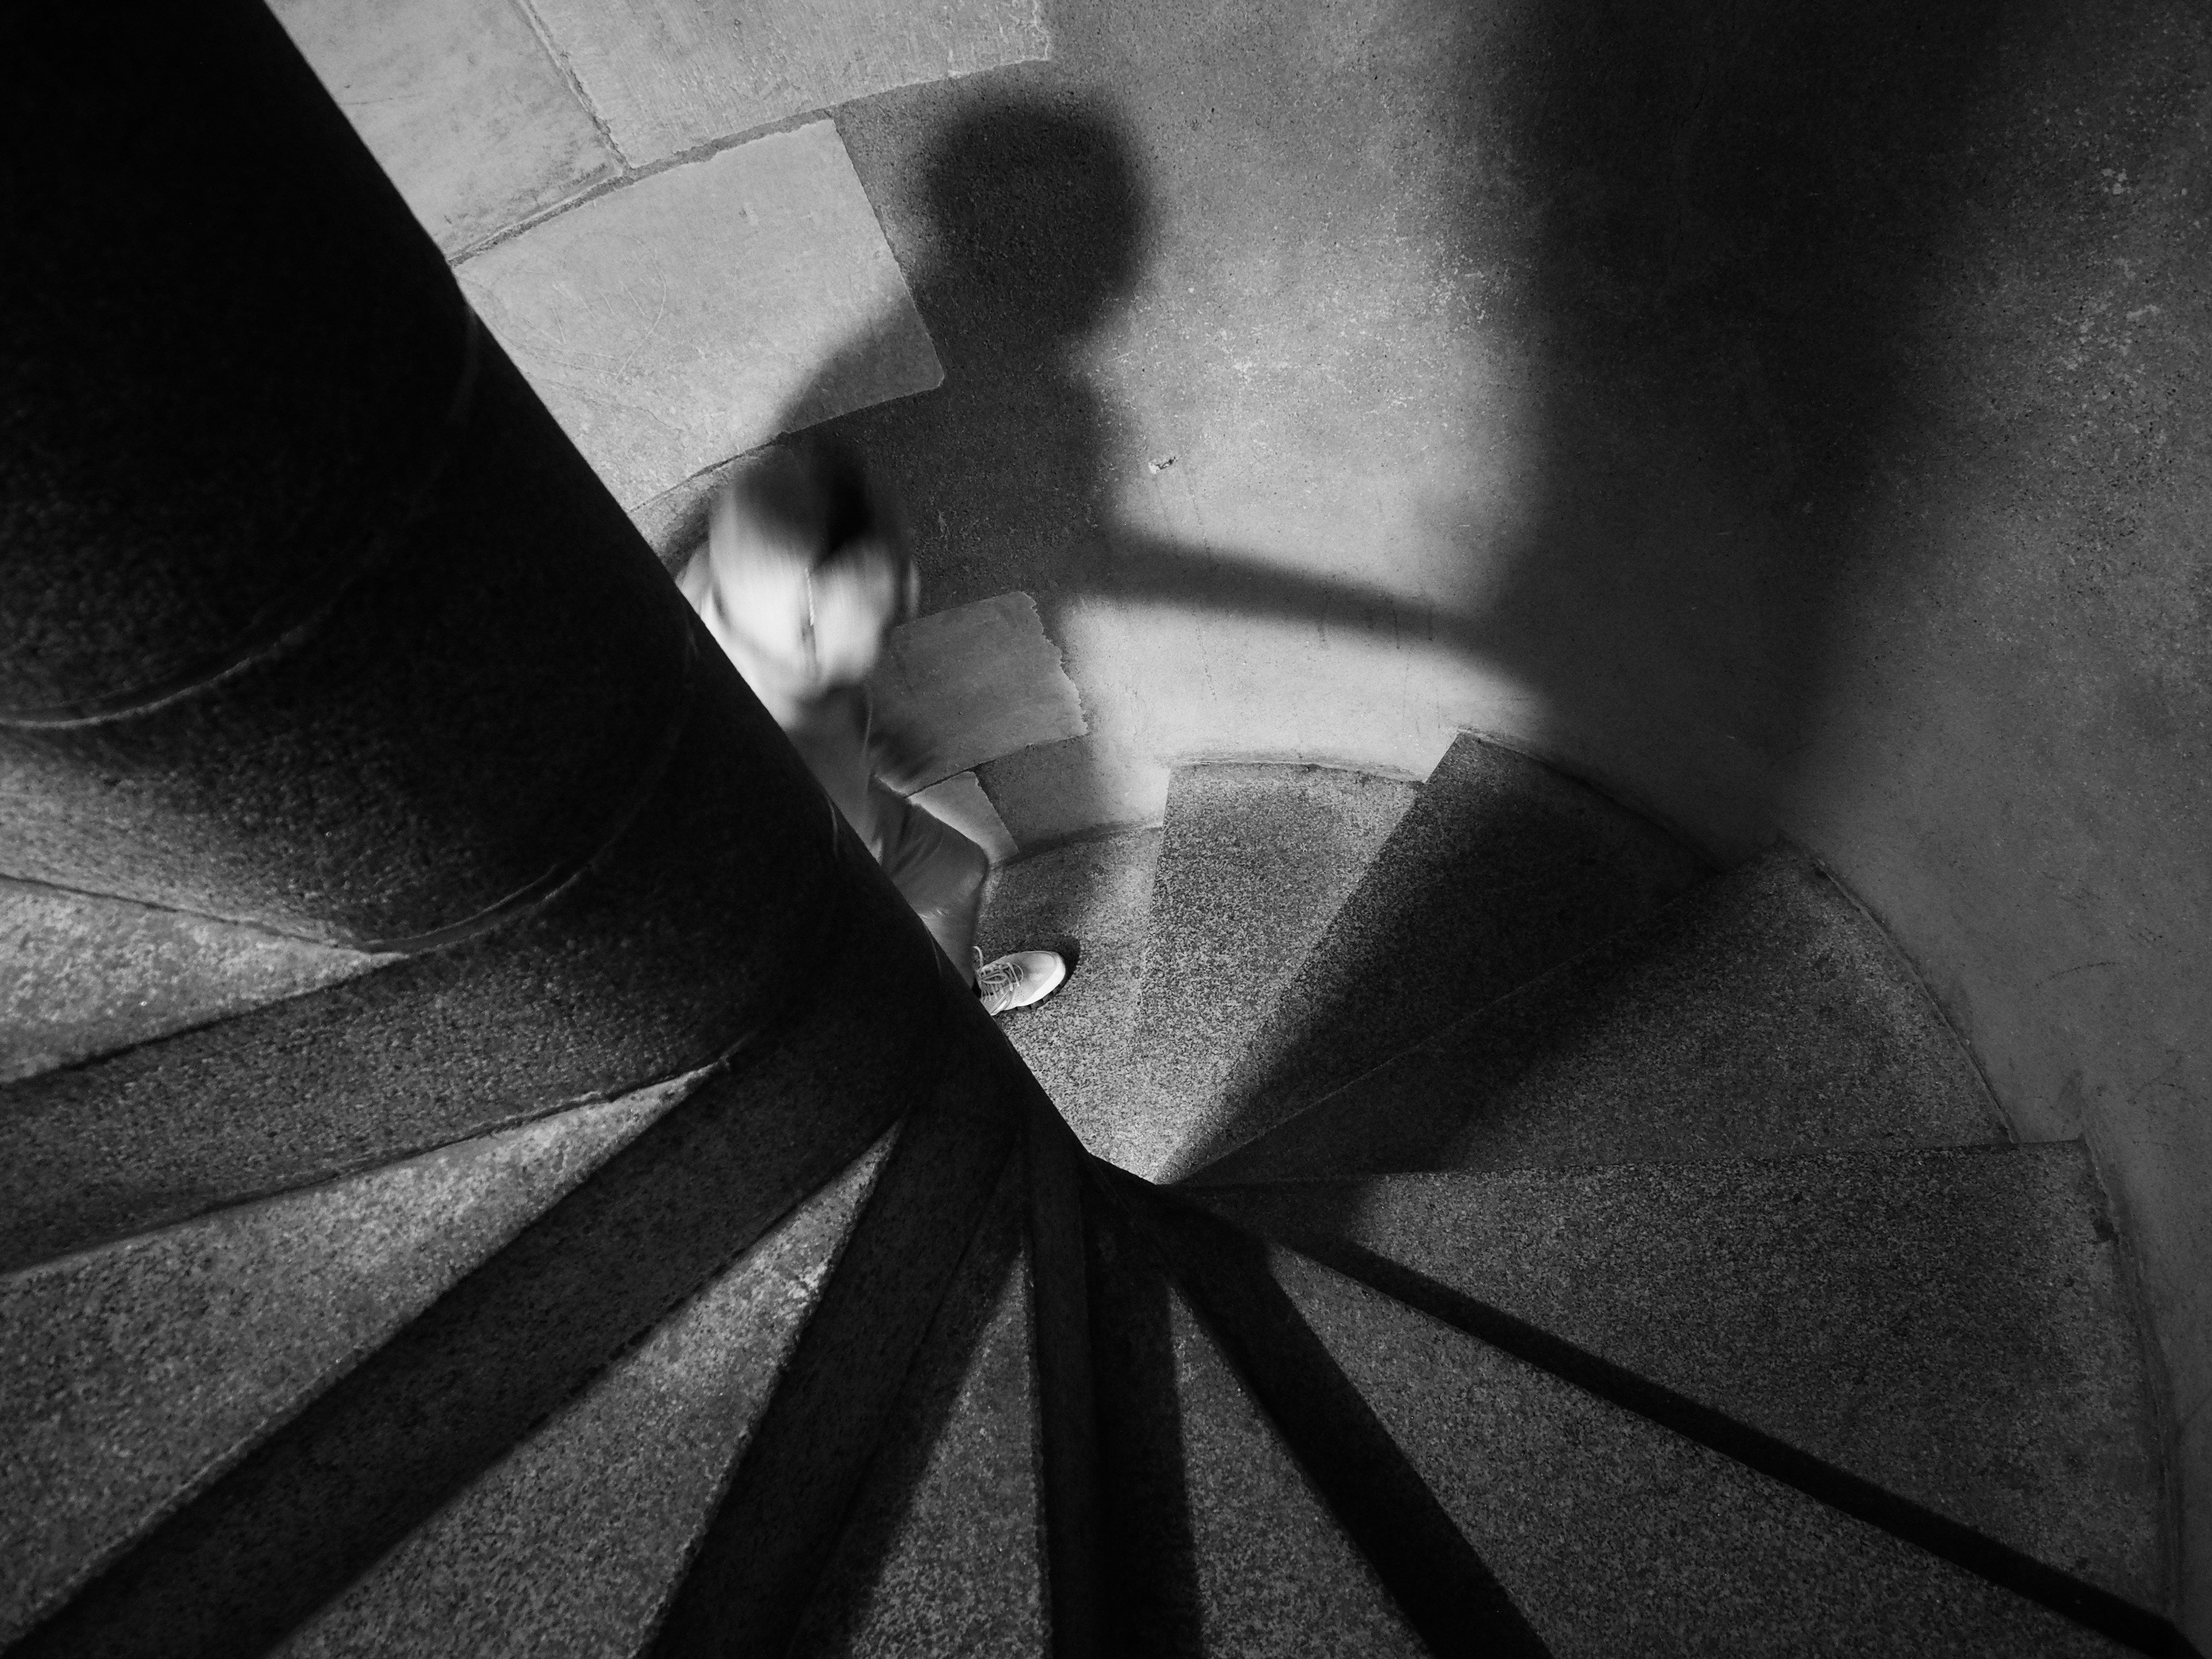
hand, light, black and white, white, photography, color, shadow, darkness, black, monochrome, close up, human body, eye, symmetry, organ, shape, monochrome photography, film noir